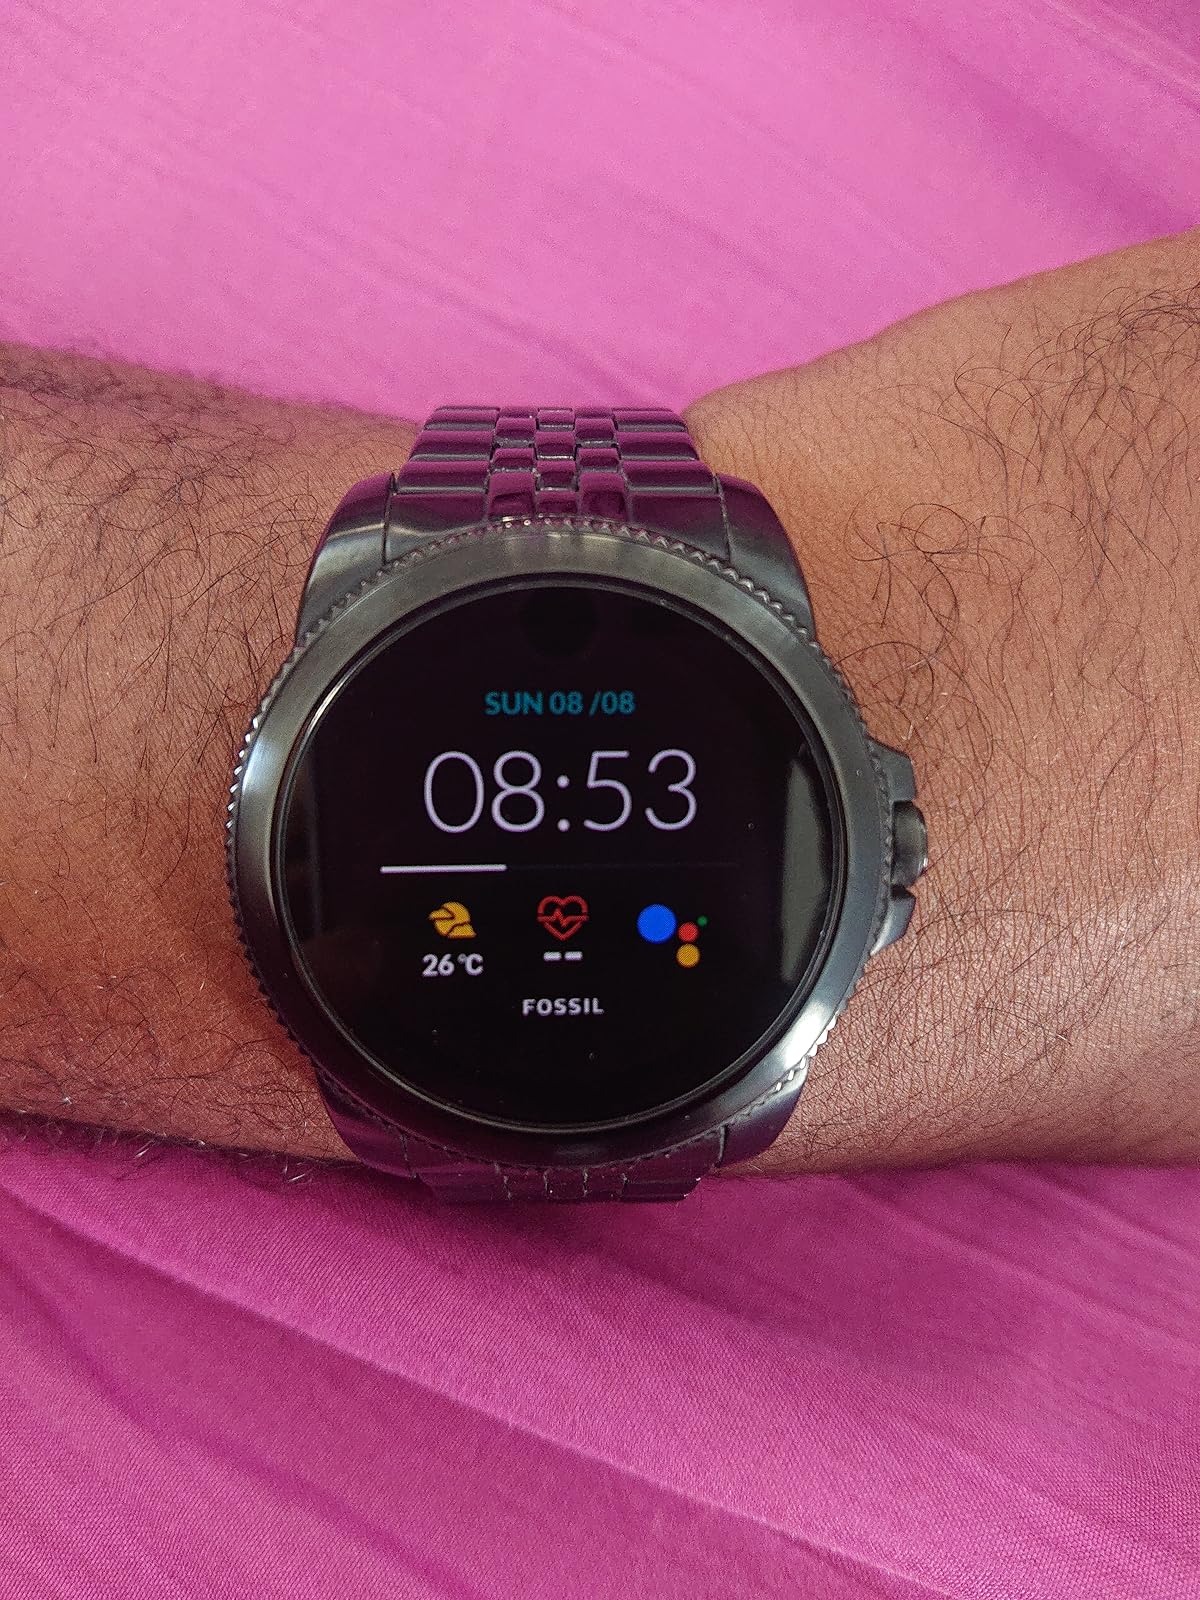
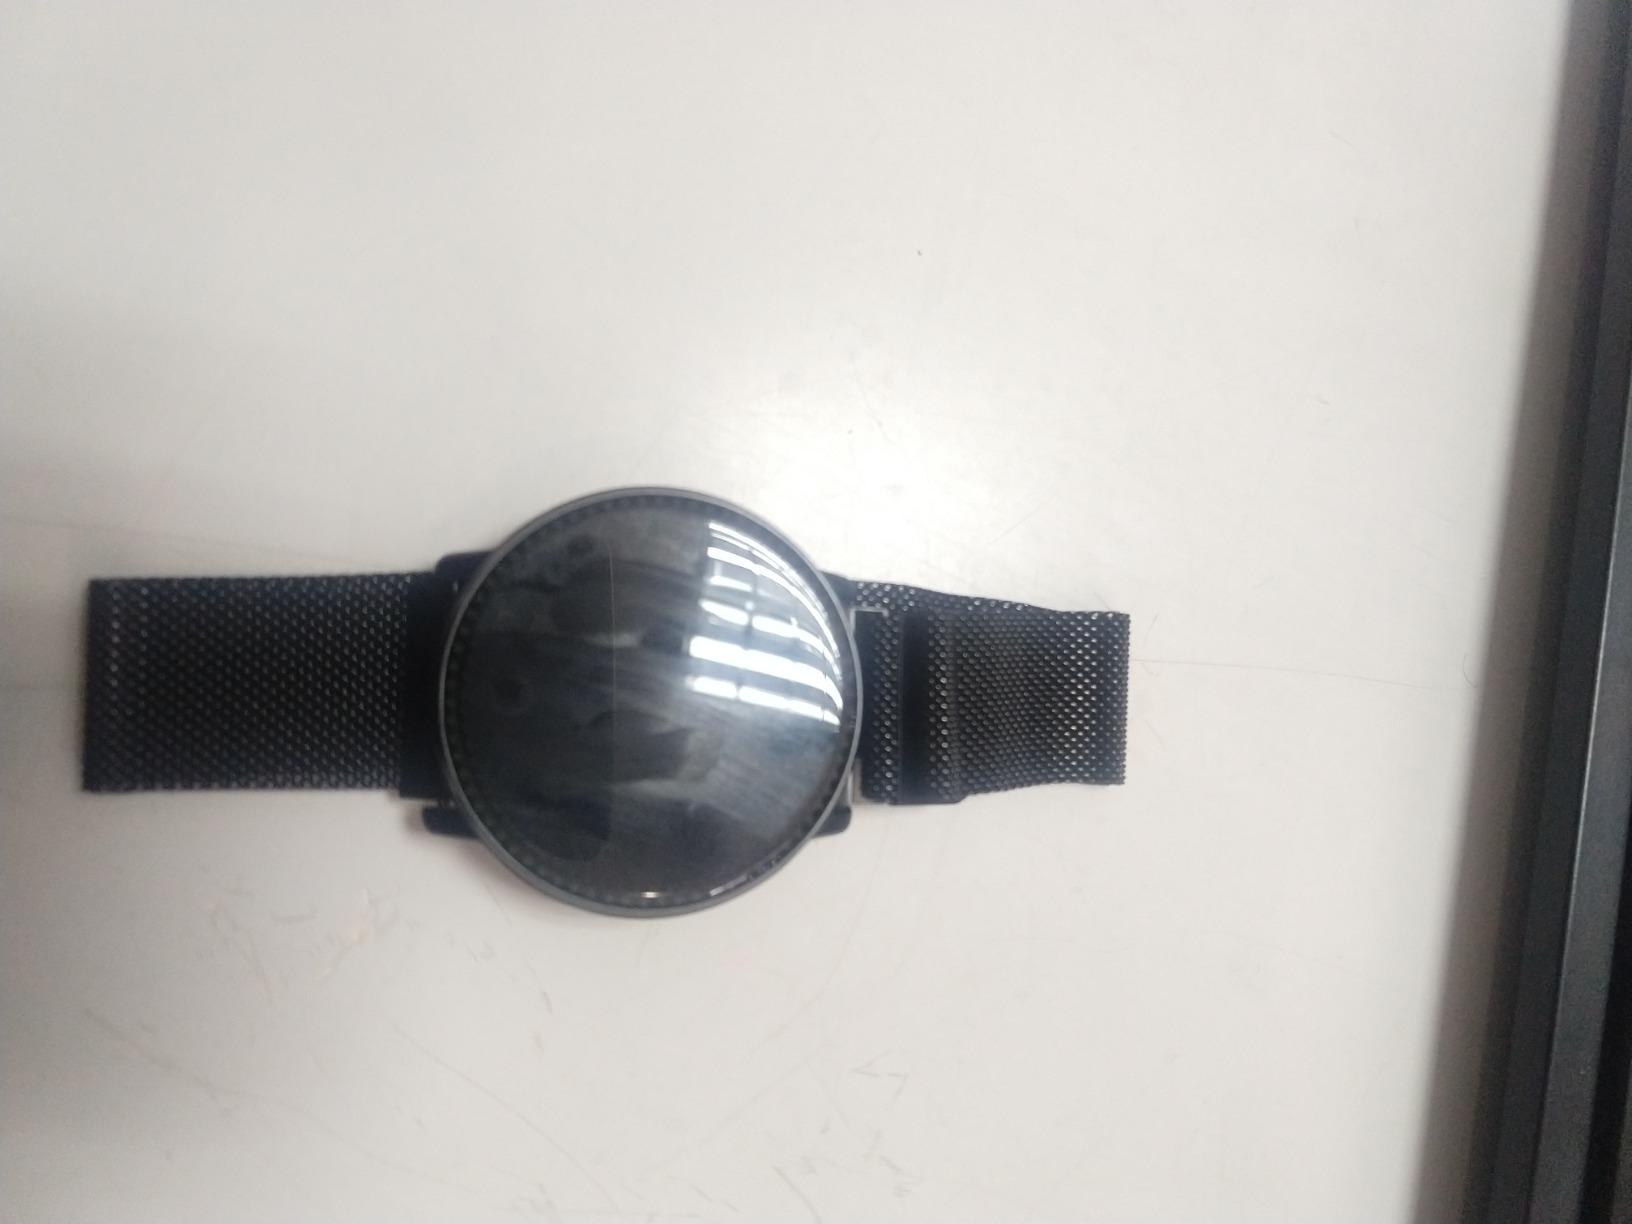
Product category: smartwatch
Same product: no